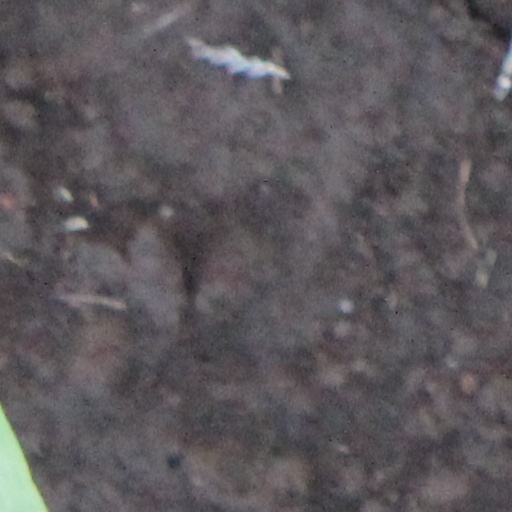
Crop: wheat